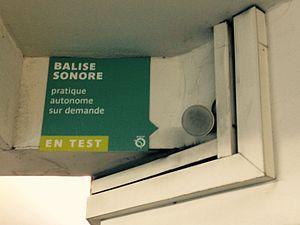
En 2015, test d'équipement pour améliorer l'accessibilité du métro parisien à,la station Reuilly-Diderot
L'accessibilité du métro de Paris est médiocre pour les personnes handicapées, les personnes avec une poussette, les femmes enceintes, les touristes chargés de bagages ou encore les personnes âgées.